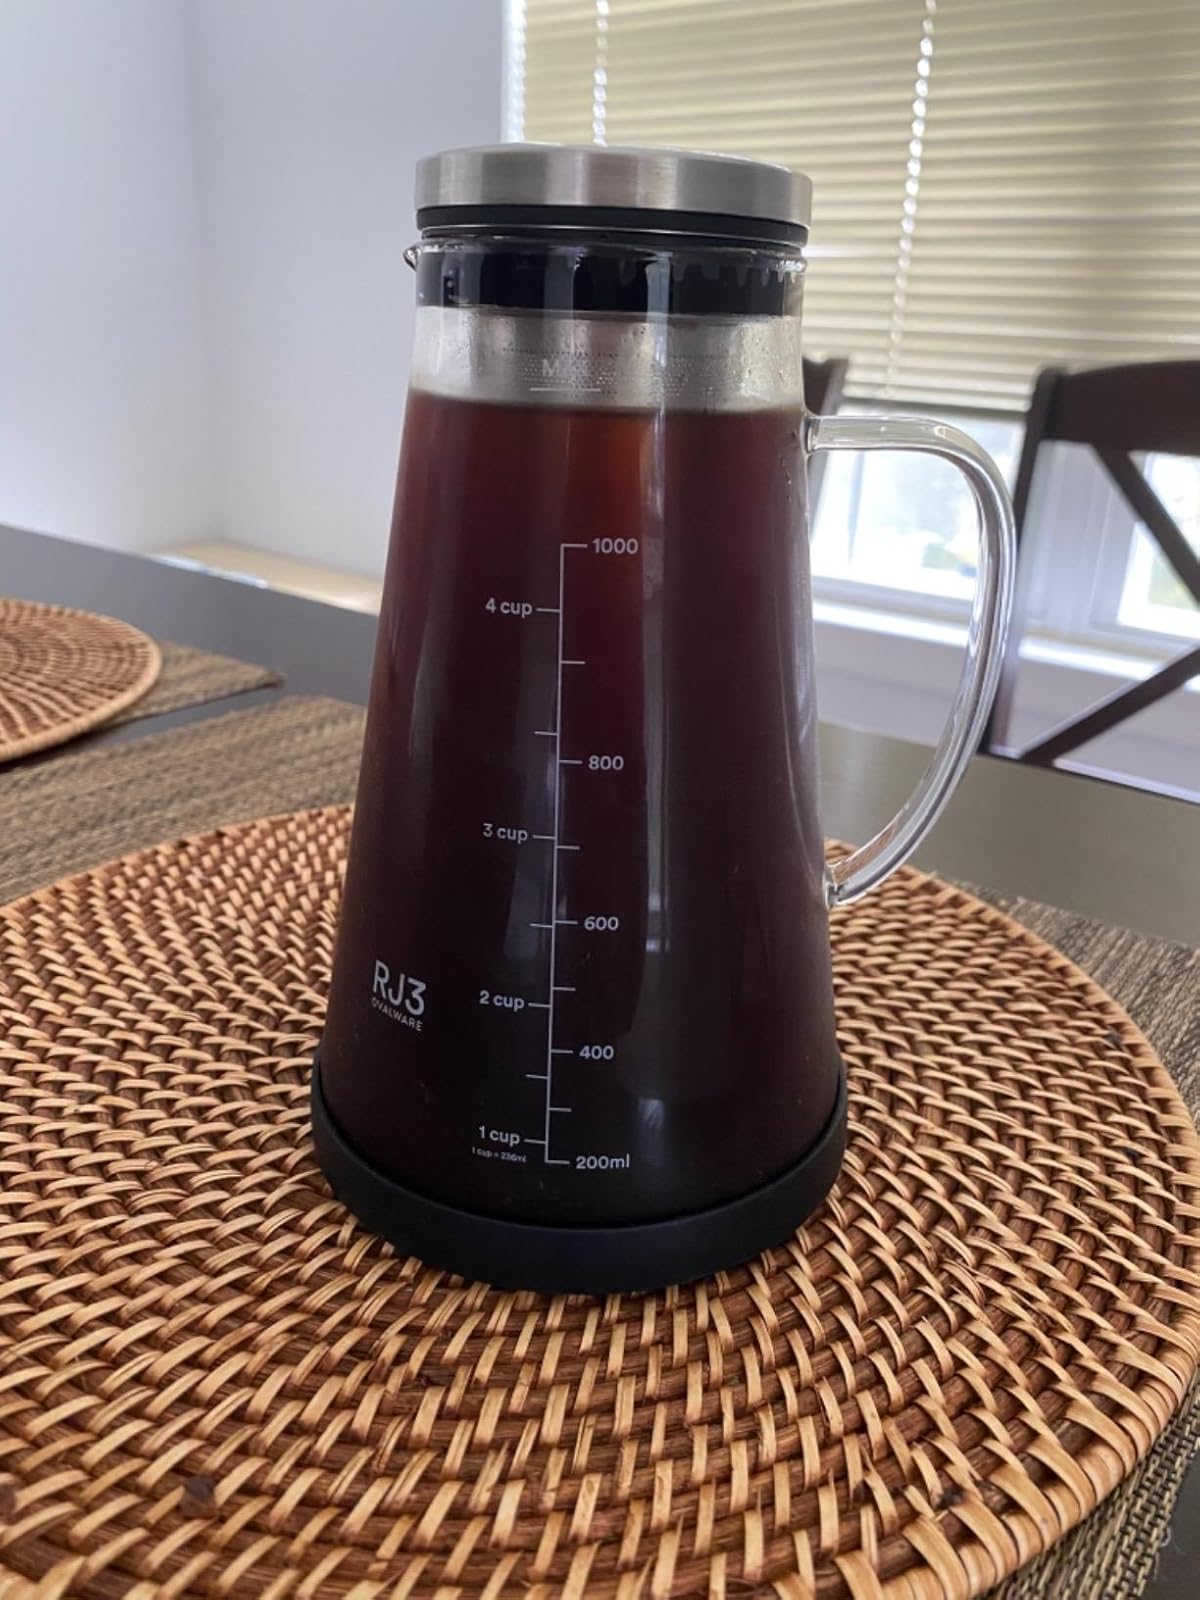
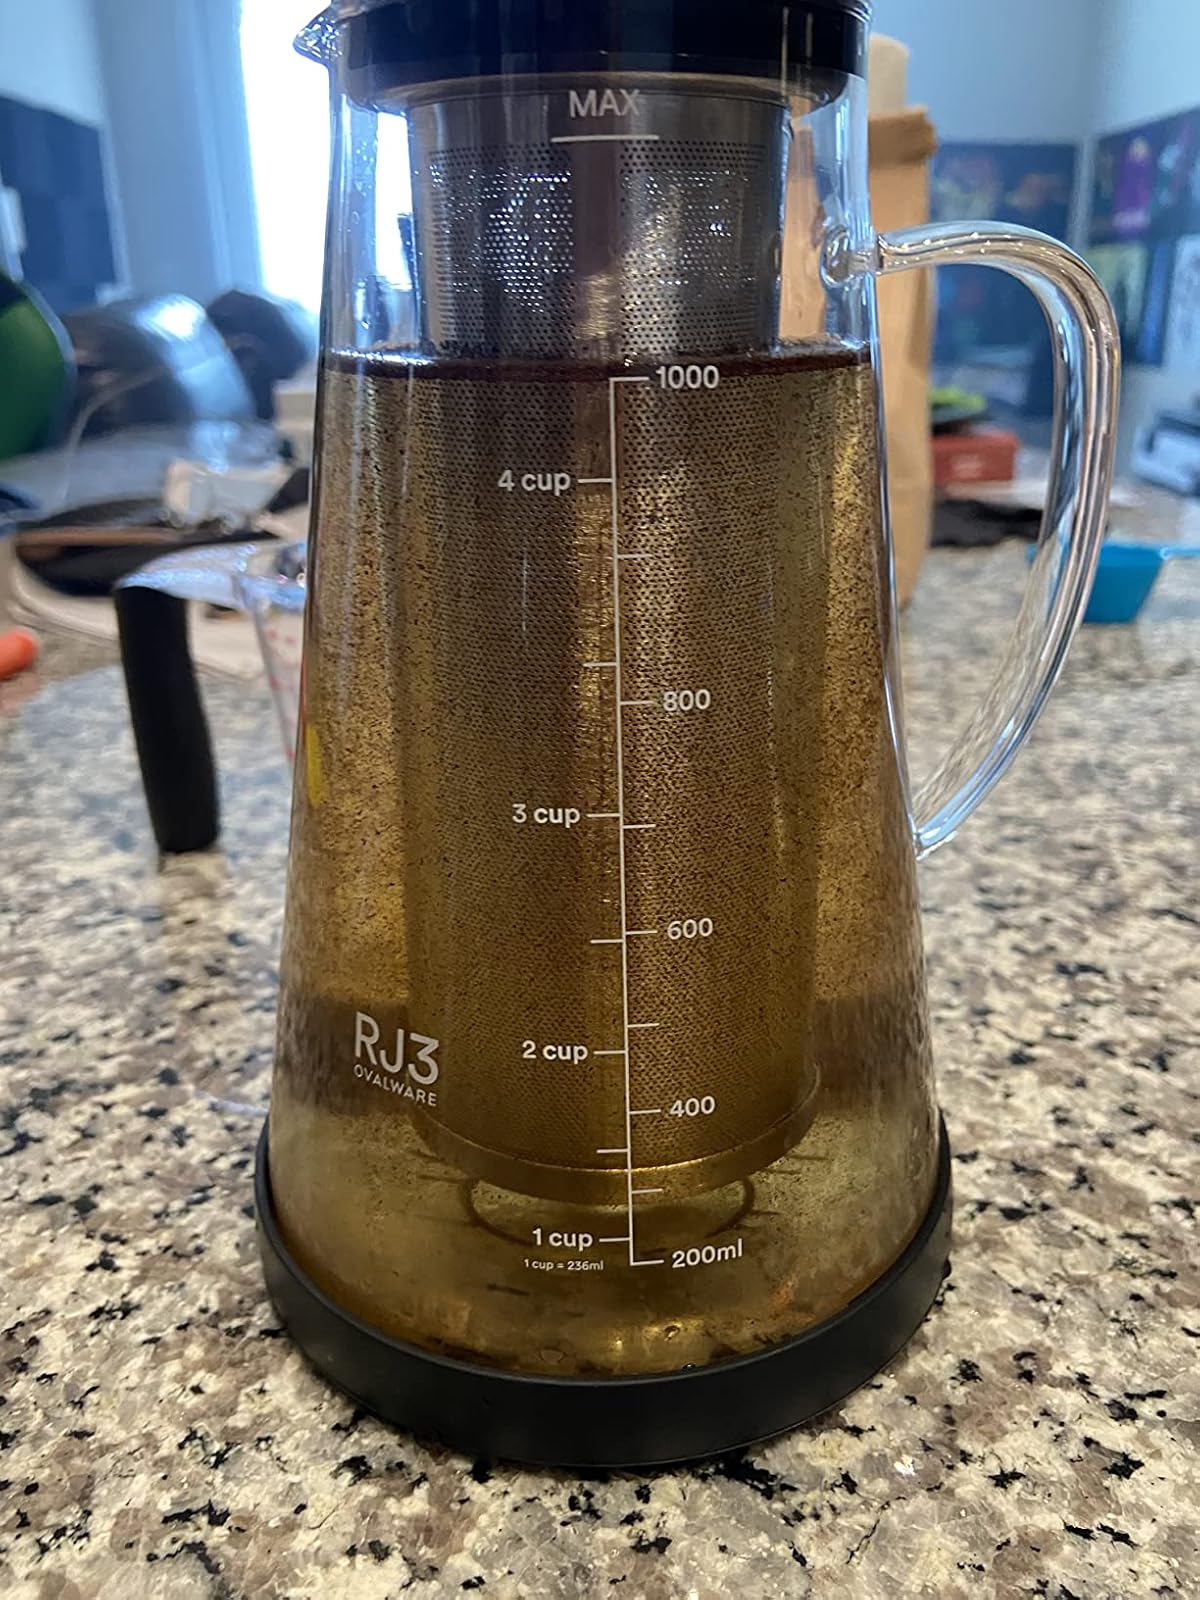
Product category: items_tea
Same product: yes